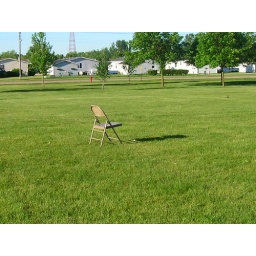
There was just a folding char sitting in the middle of the field across the street from my house.